Chitrangada Mori

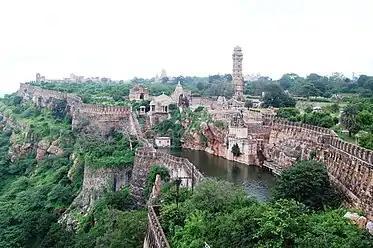
Chittorgarh fort, which was founded by Chitrangada Mori

Chitrangada Mori laid the foundation of his capital at Chittor Fort, which is the largest fort in India. He reigned in the 7th century AD, and the ruins of his palace still are present today. Chittorgarh was then known as "Chitrakot", which changed to Chittorgarh in colloquial language.